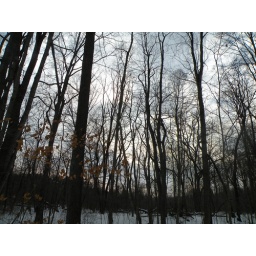
The sunset over the bare trees in the chuckery in Akron ohio in March over the snow covered ground.